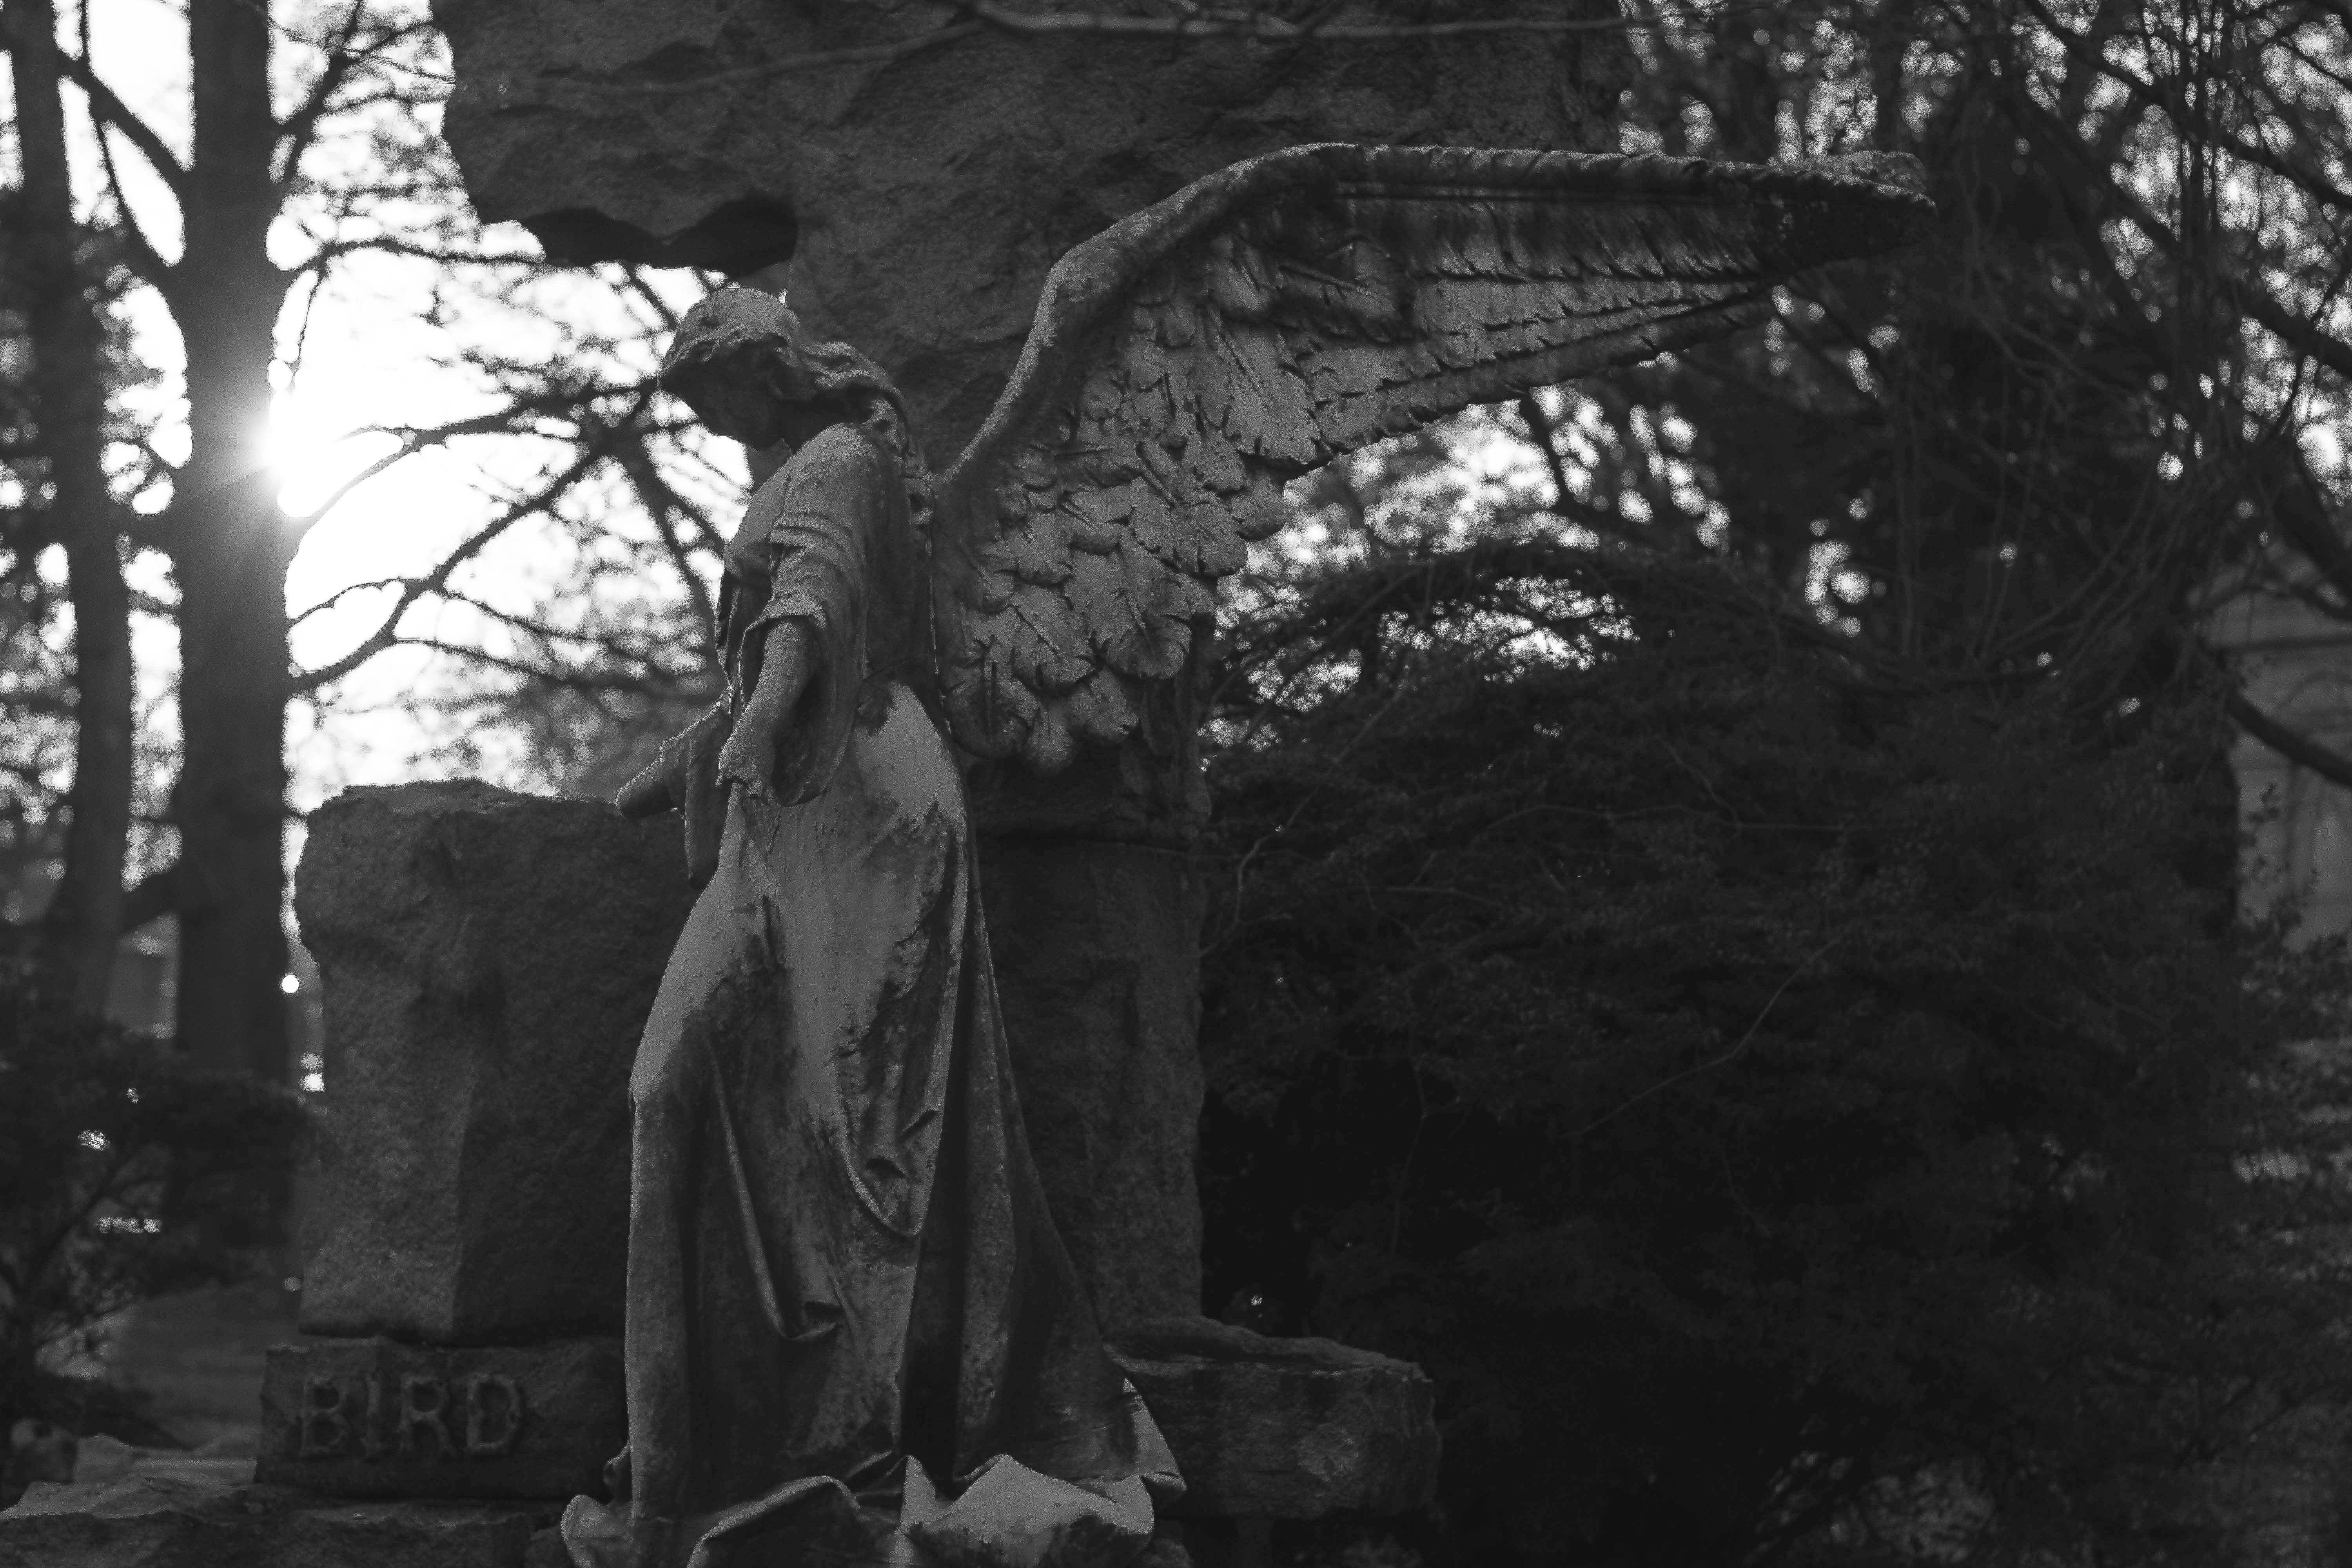
tree, black and white, sunset, white, nyc, darkness, nikon, cemetery, black, monochrome, bw, blackandwhite, sculpture, blackwhite, newyork, newyorkcity, photograph, noiretblanc, noir, blanc, negro, blanco, schwarz, raw, pretoebranco, blancoynegro, image, nero, branco, byn, weis, bianconero, bianco, blanconegro, bn, noirblanc, biancoenero, pretobranco, preto, schwarzundweis, nikond3300, bronx, thebronx, woodlawn, woodlawncemetery, monochrome photography